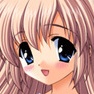
Portrait style: Anime Portrait